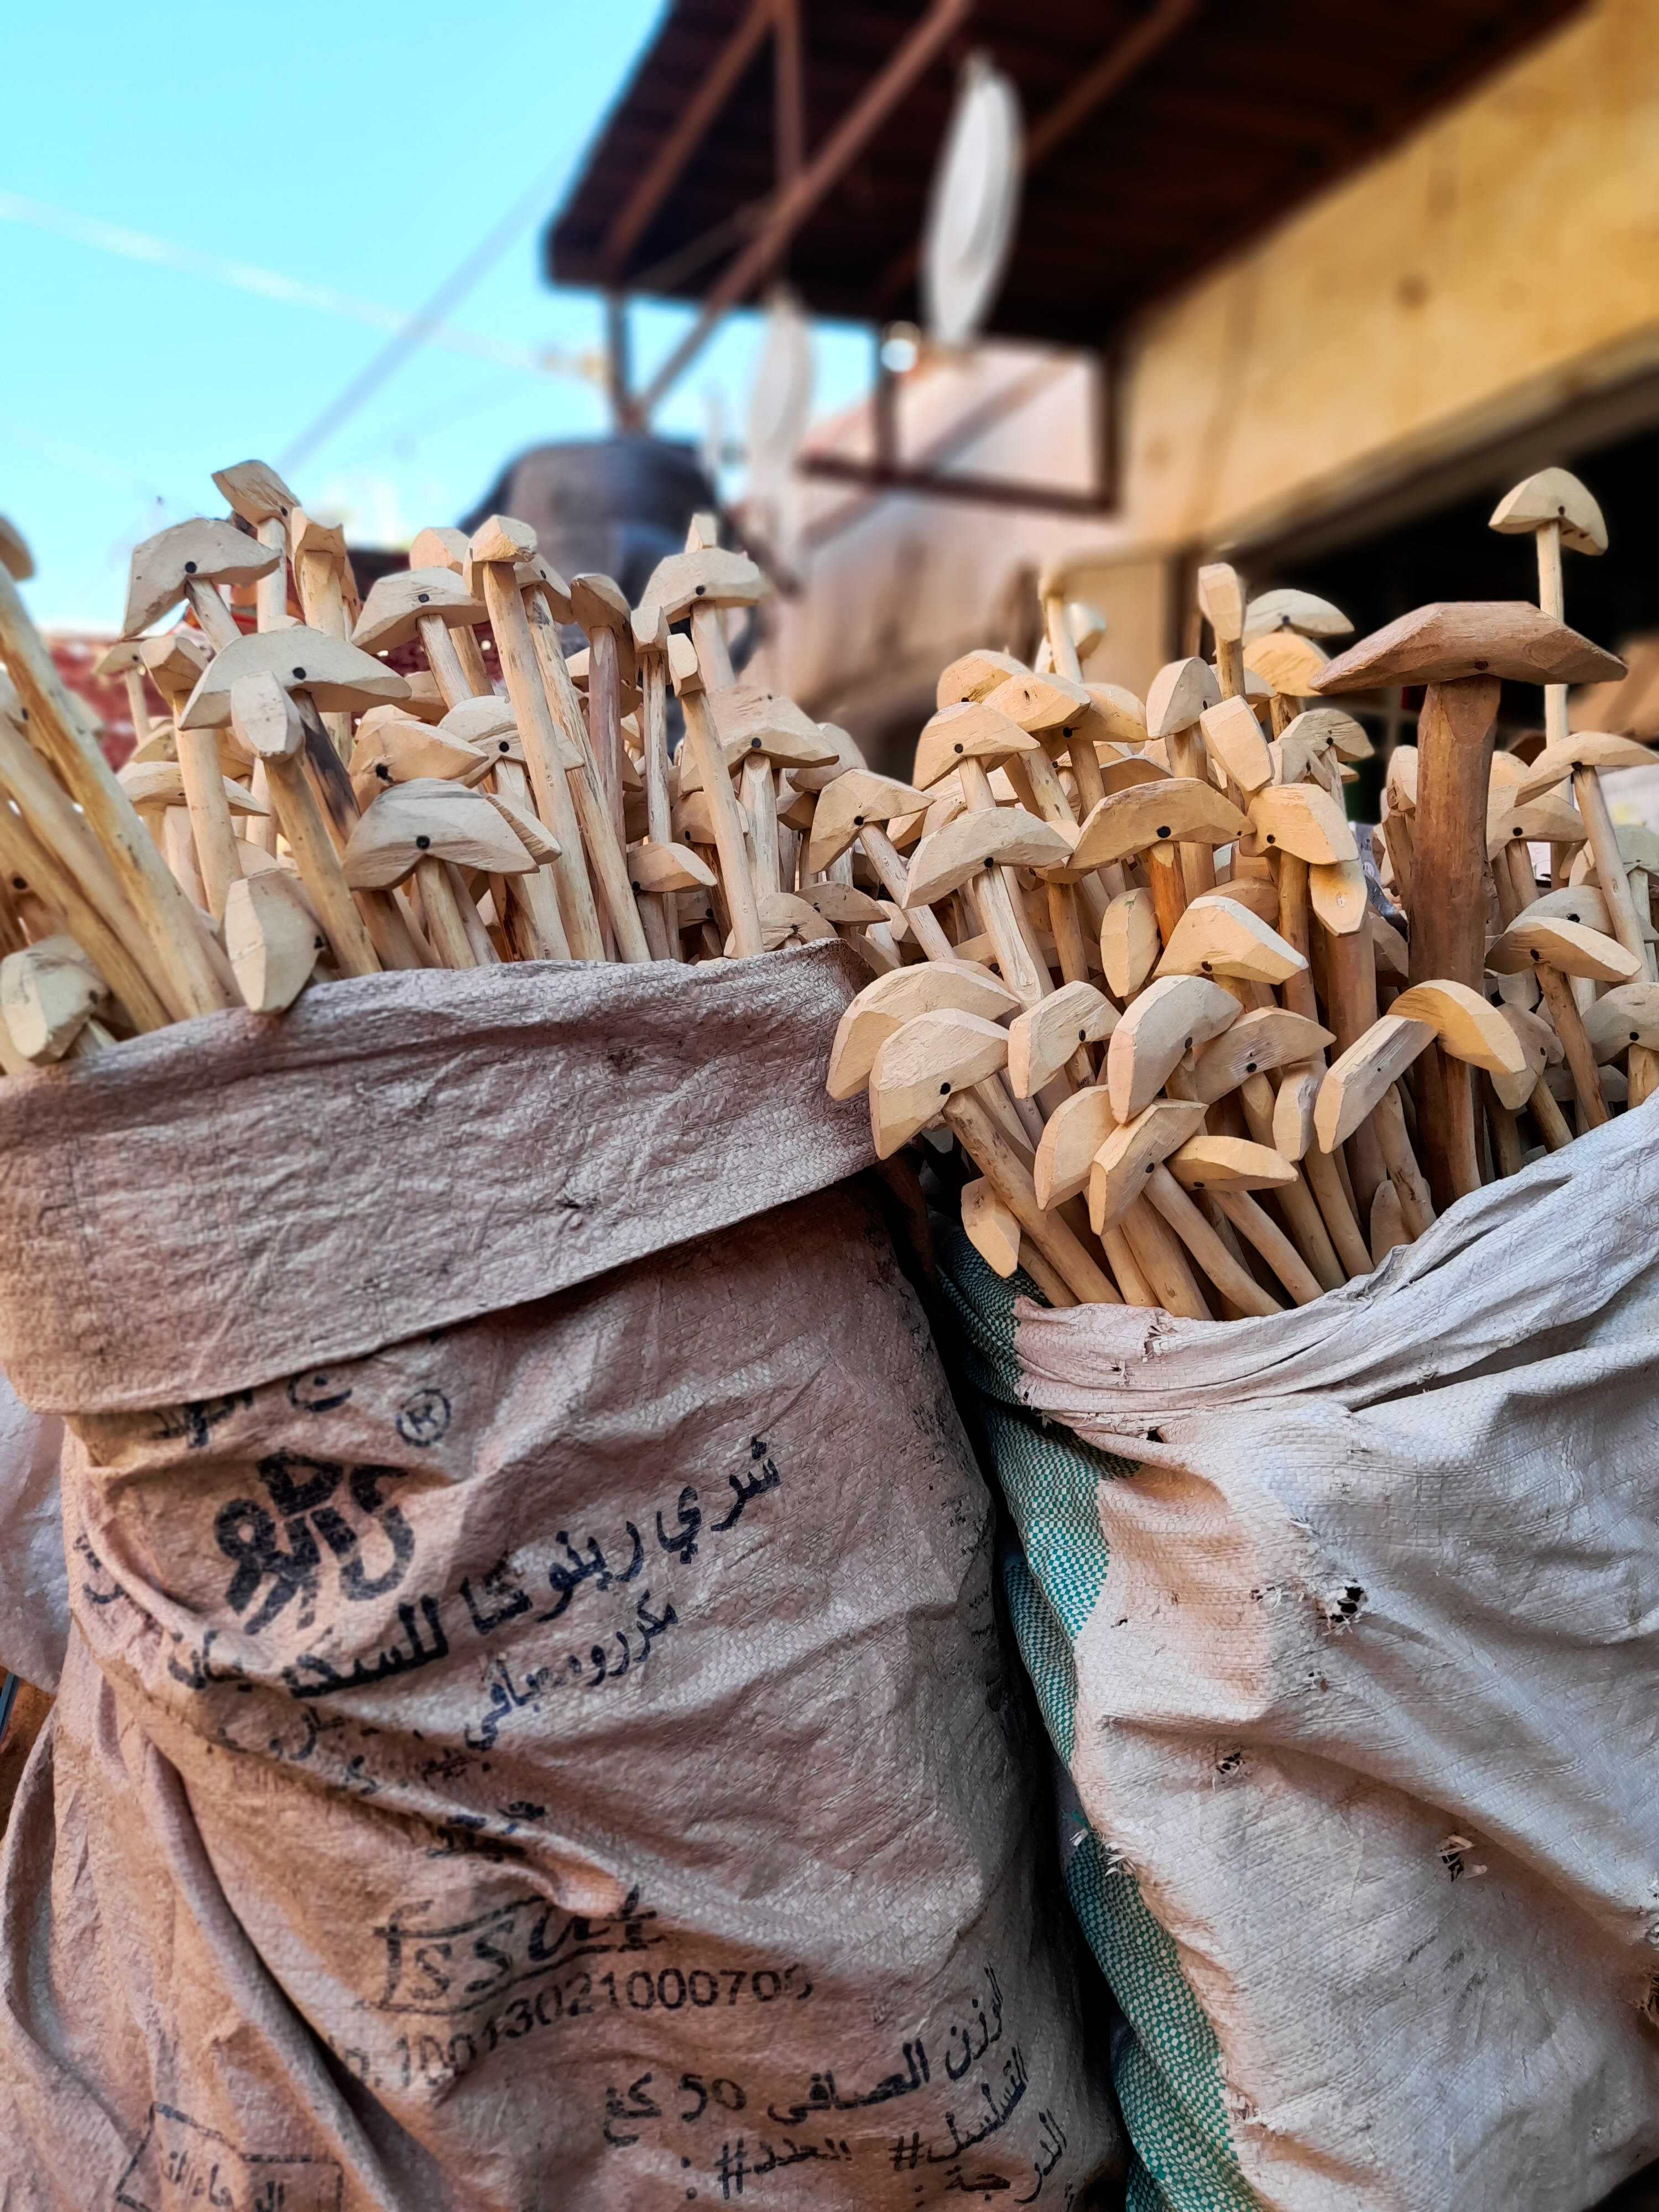
الوصف بالفصحى: أداة طبخ خشبية يدوية الصنع تسمى "مفراكة"
التصنيف: Uncategorized